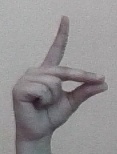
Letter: ta